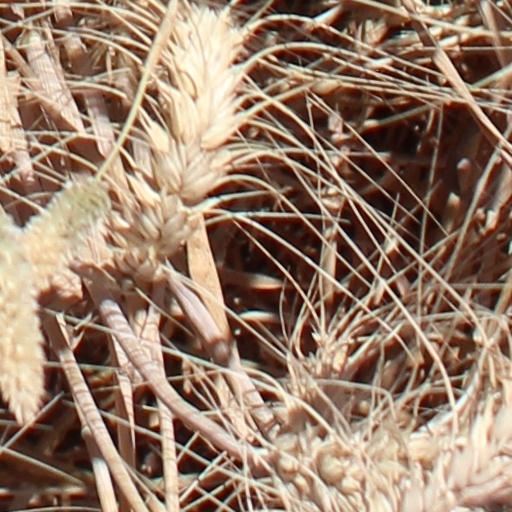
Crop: wheat